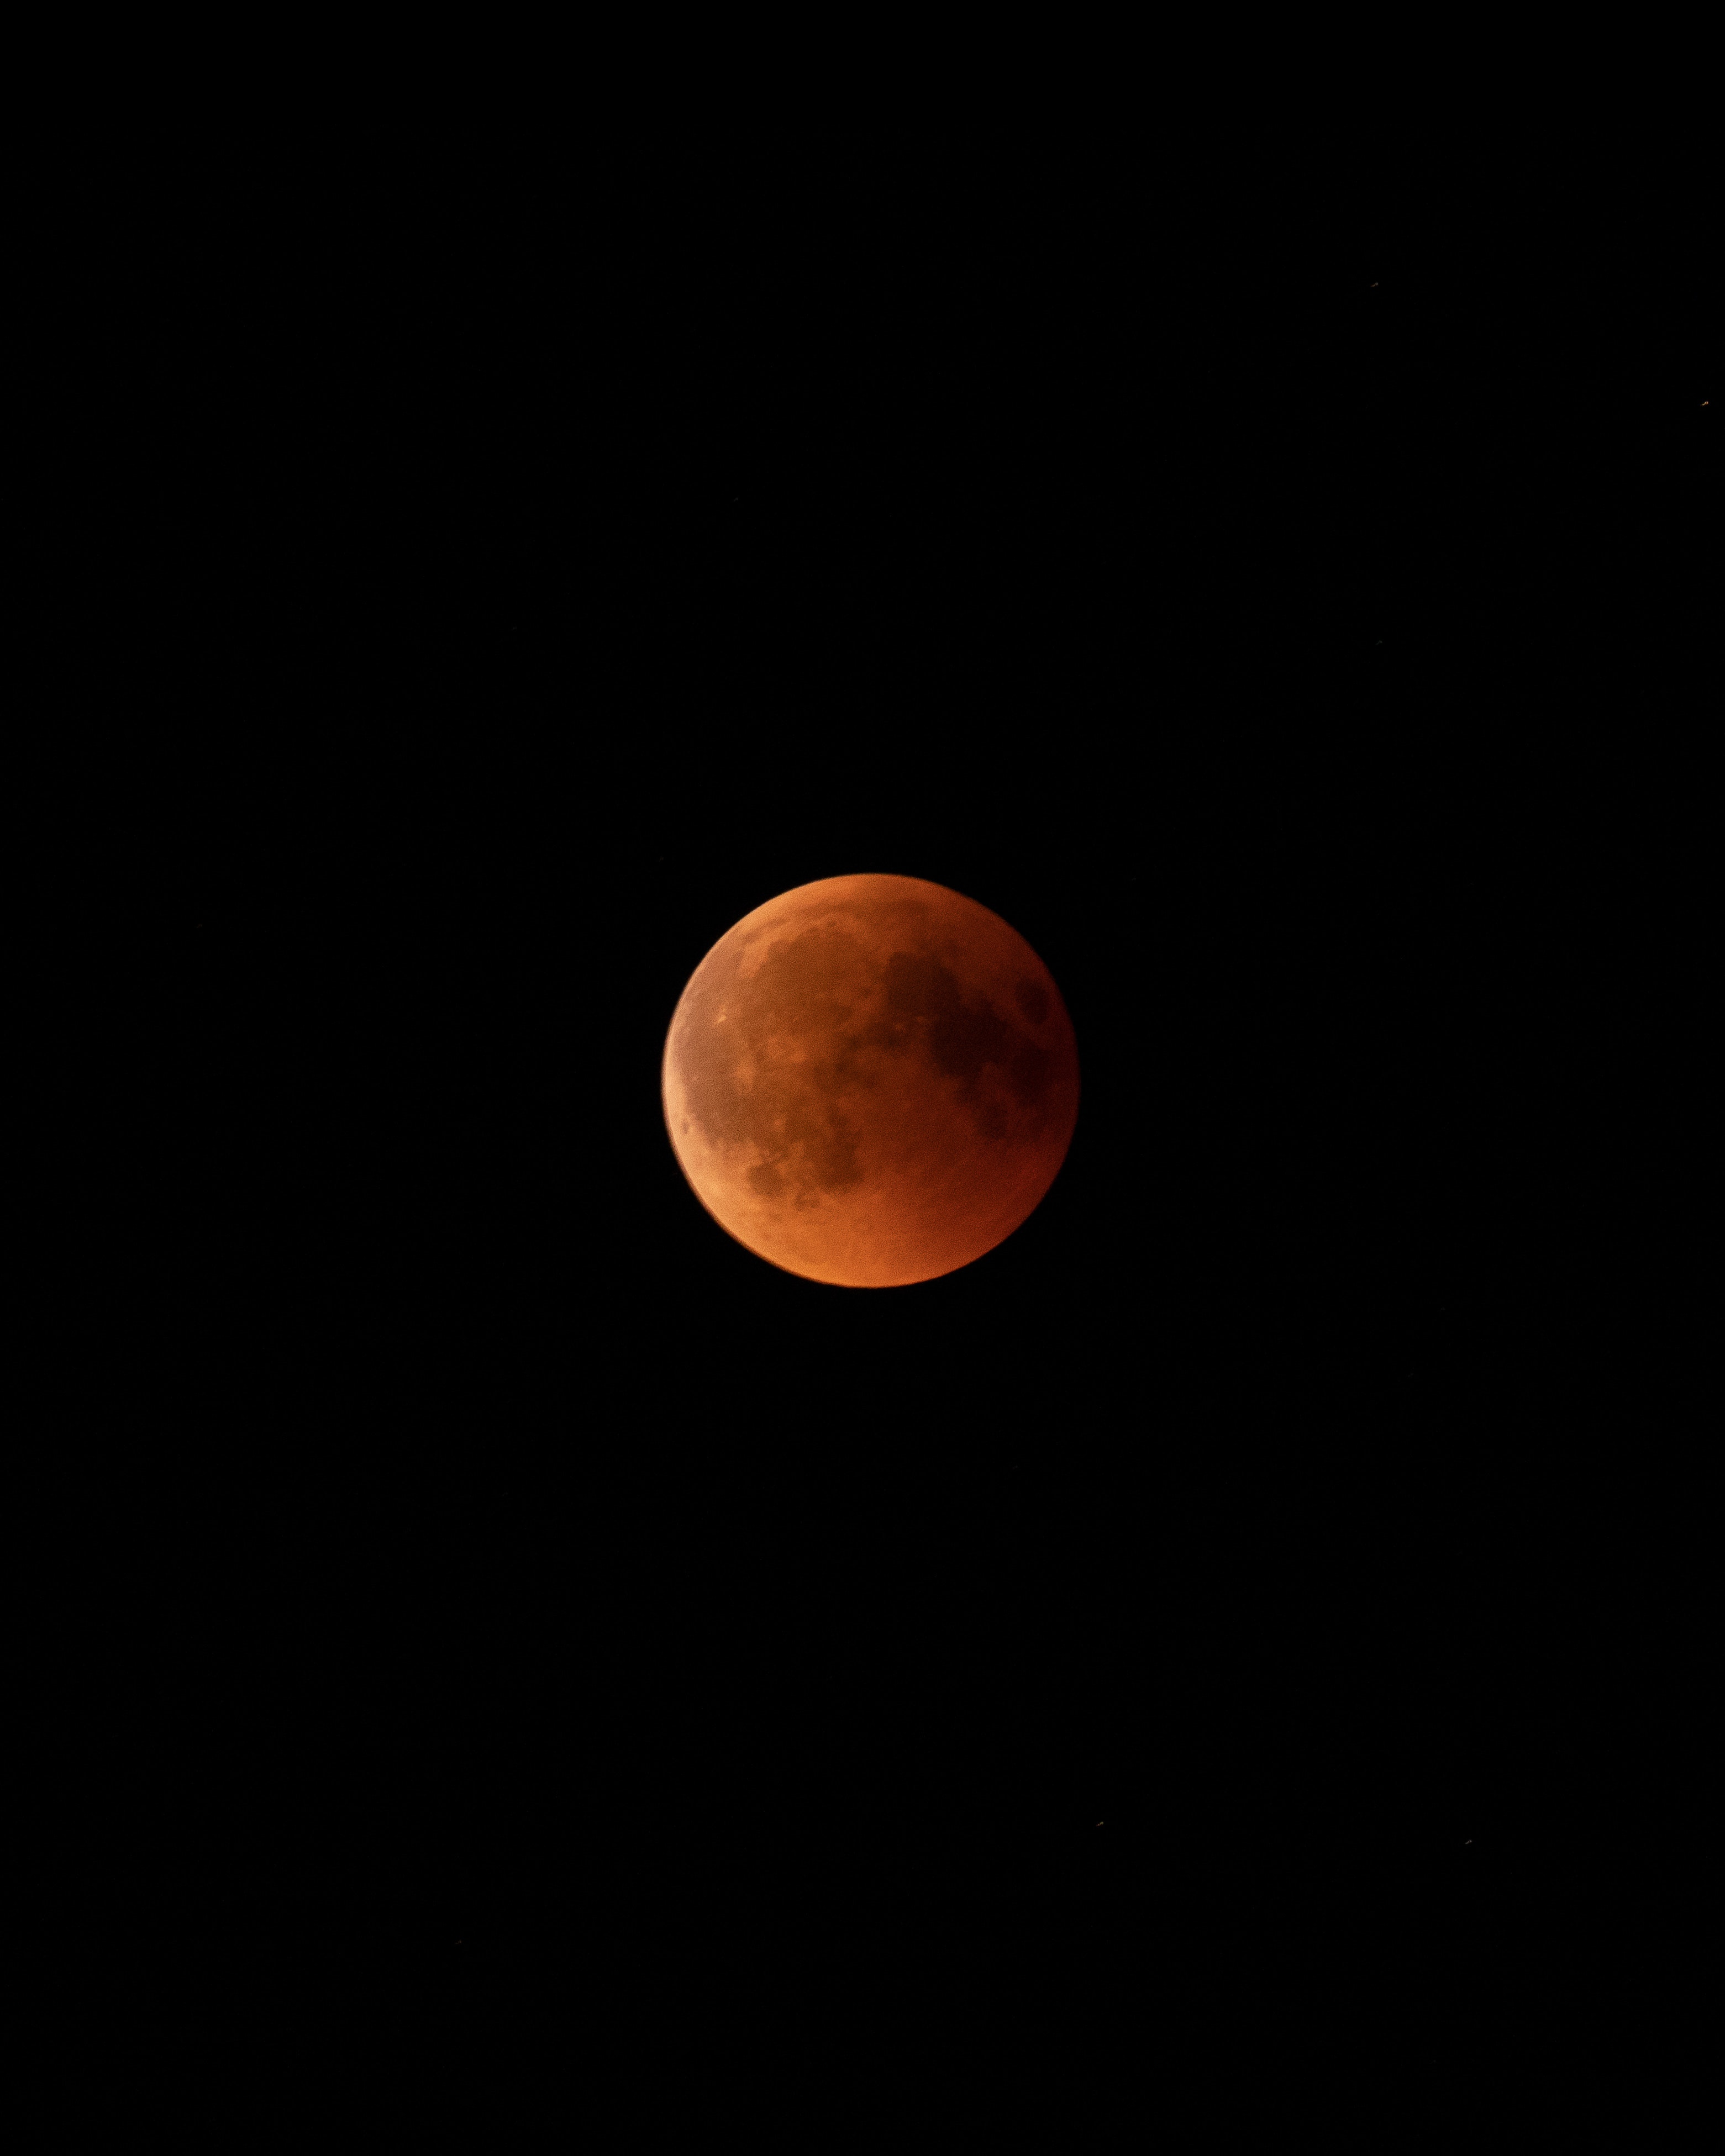
moon, astronomical object, celestial event, atmosphere, atmospheric phenomenon, light, beauty, orange, midnight, sky, moonlight, darkness, night, event, lunar eclipse, astronomy, space, sphere, full moon, universe, still life photography